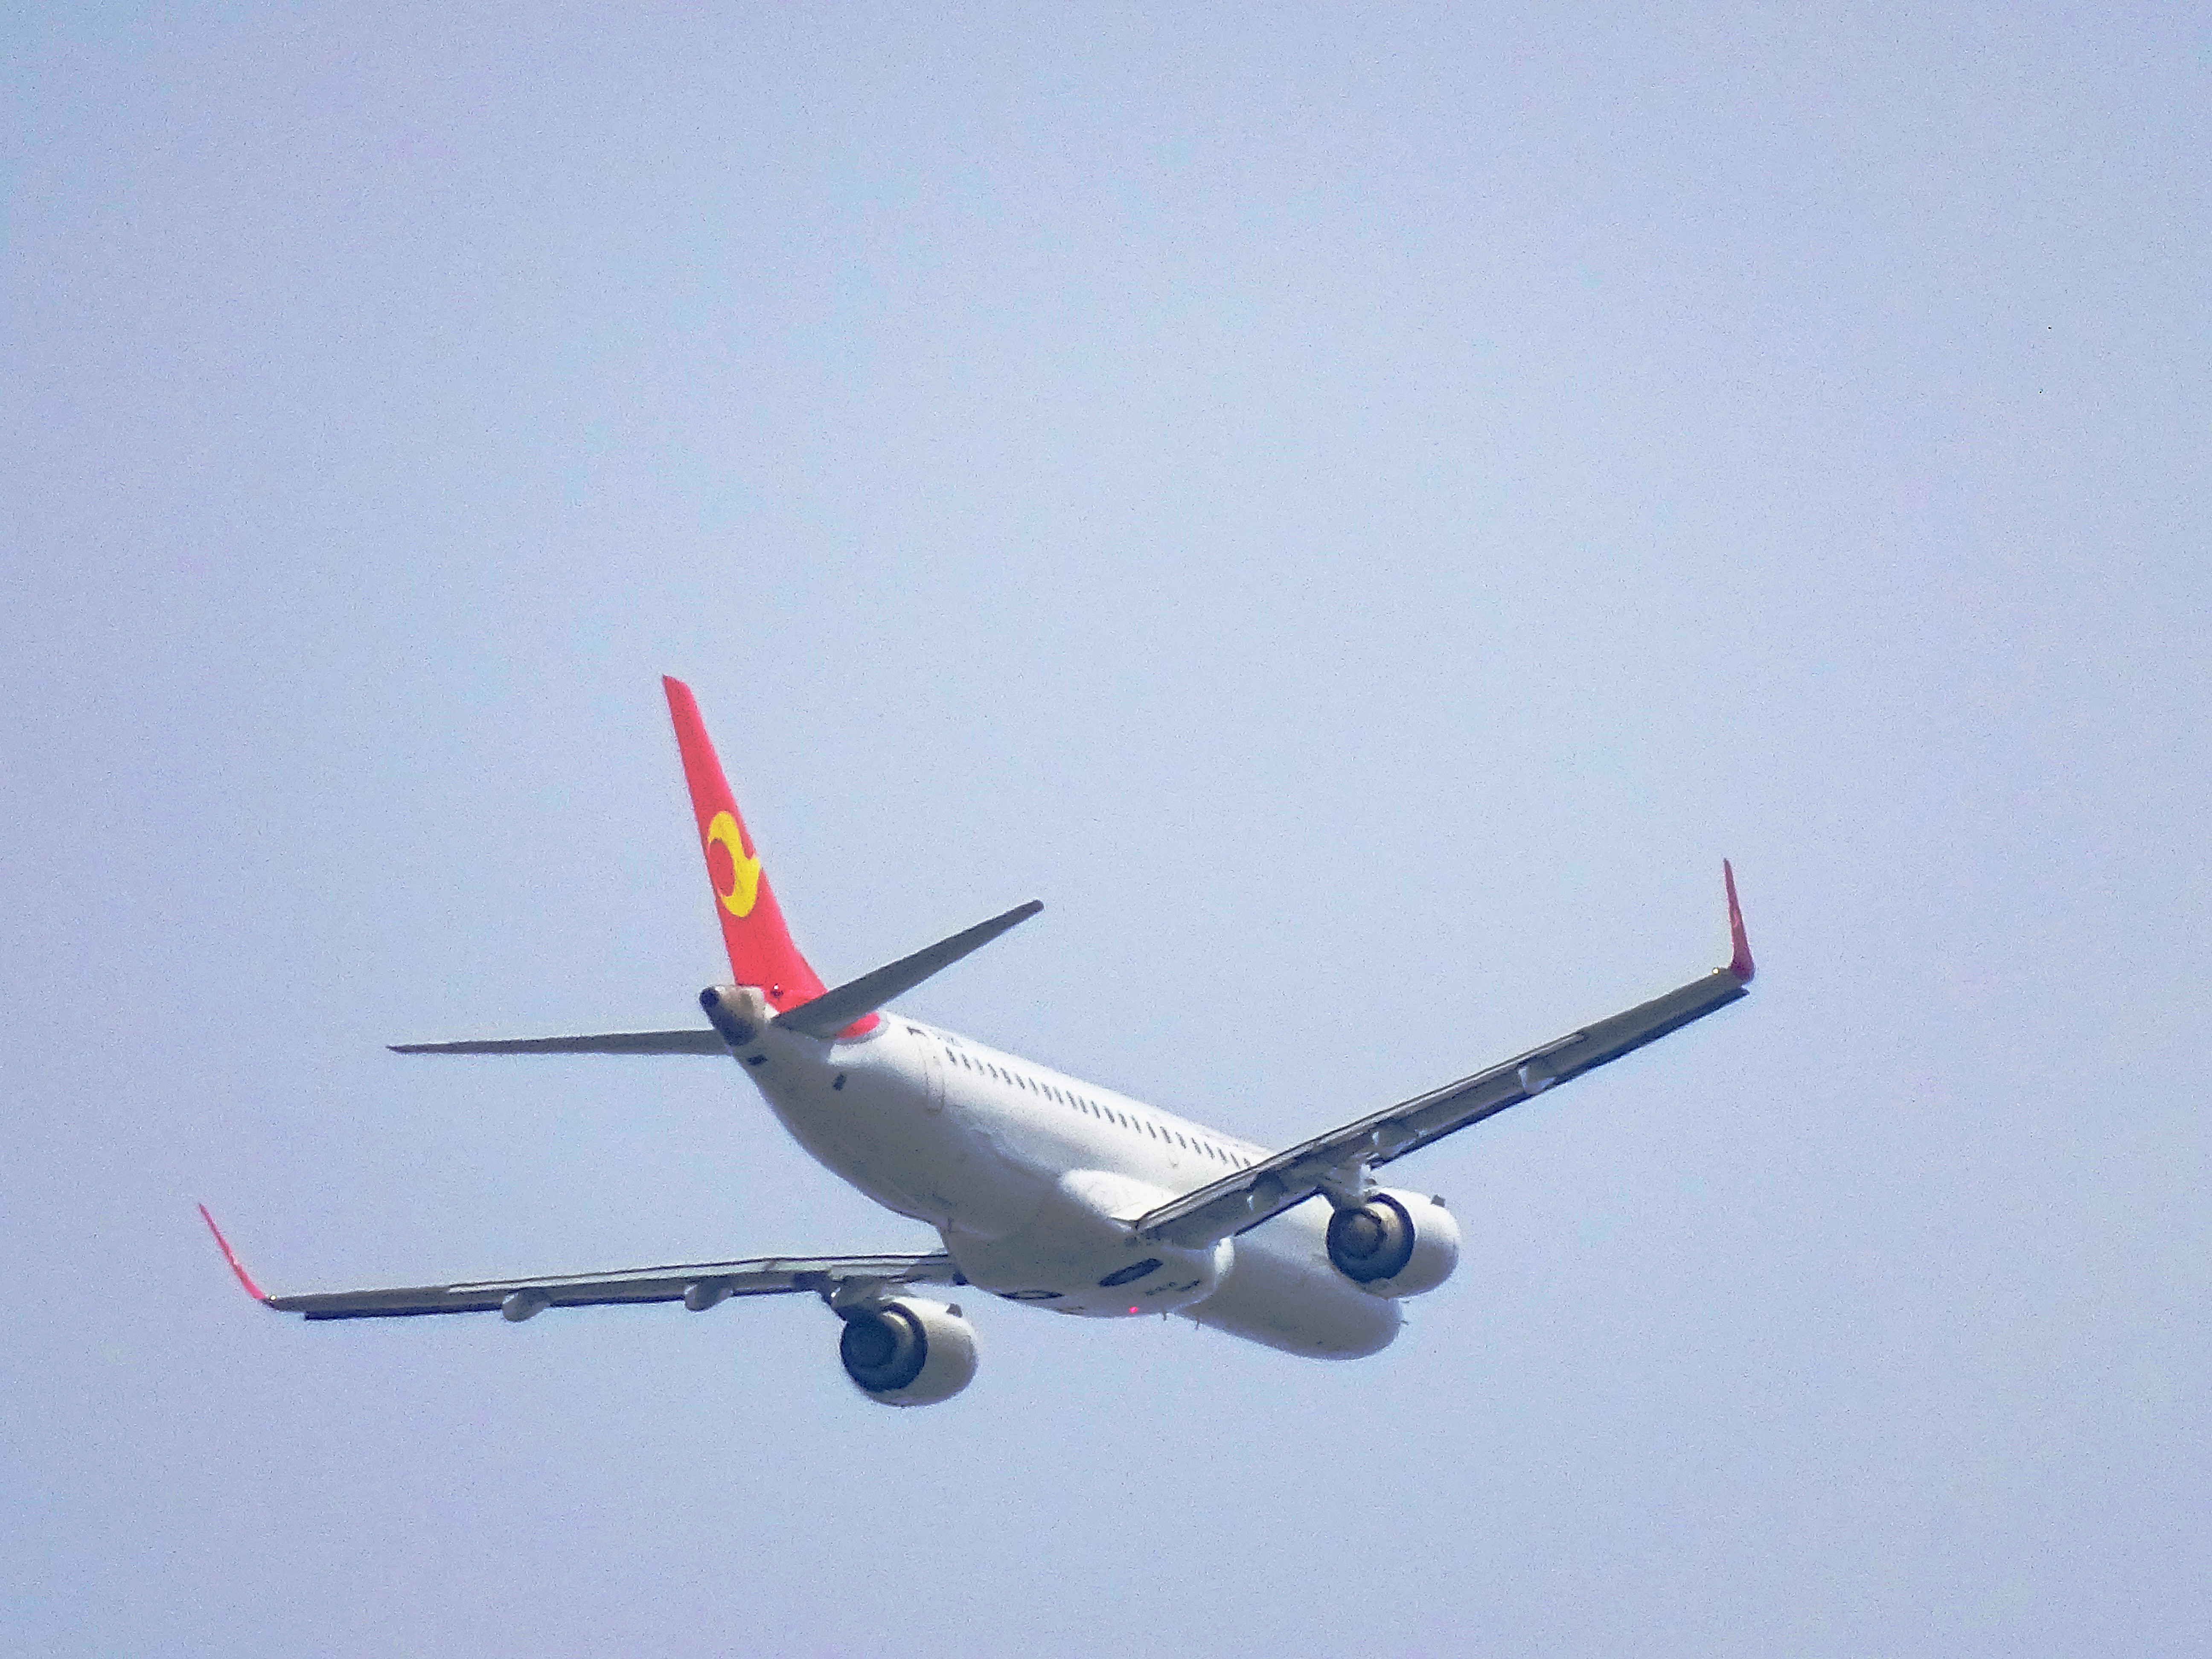
airplane, sky, aircraft, vehicle, Twinjet, jet engine, aerospace manufacturer, flap, aviation, airliner, jet aircraft, wing, narrow body aircraft, air travel, travel, service, airline, aircraft engine, wide body aircraft, event, aerospace engineering, flight, electric blue, fin, composite material, monoplane, machine, boeing, takeoff, windshield, turbine, airbus, circle